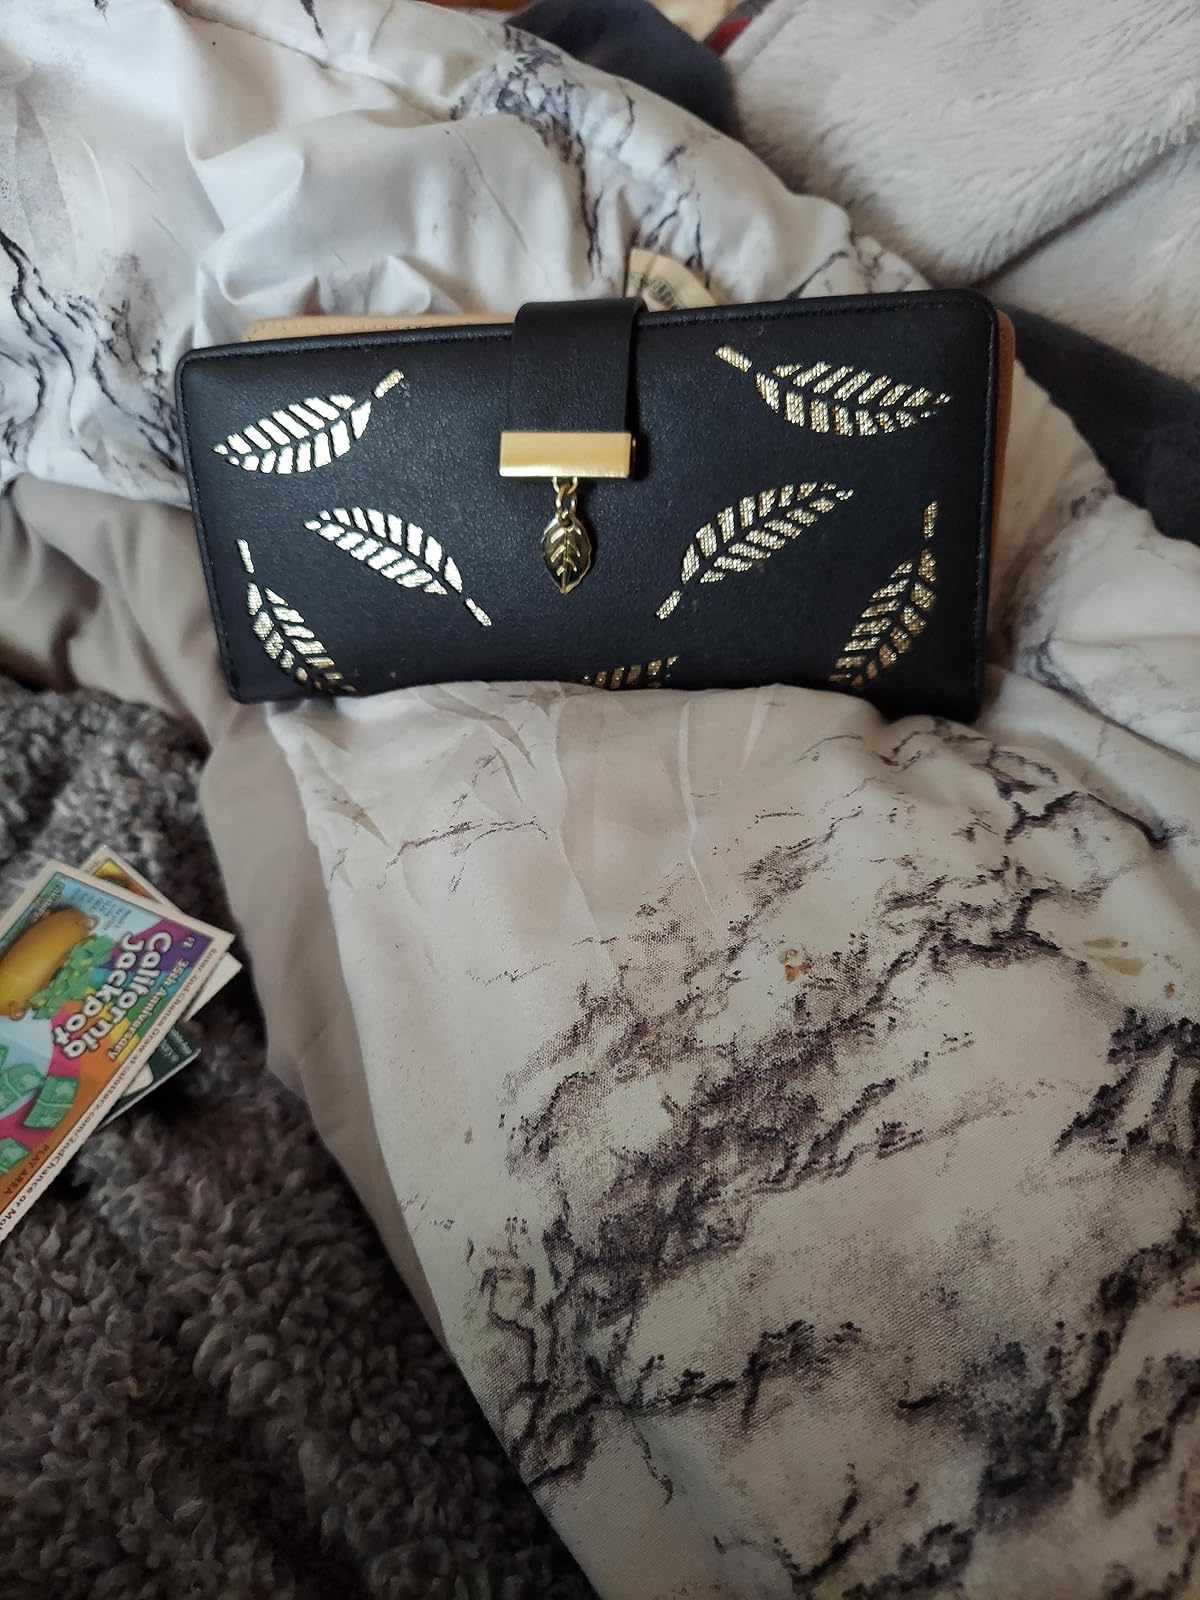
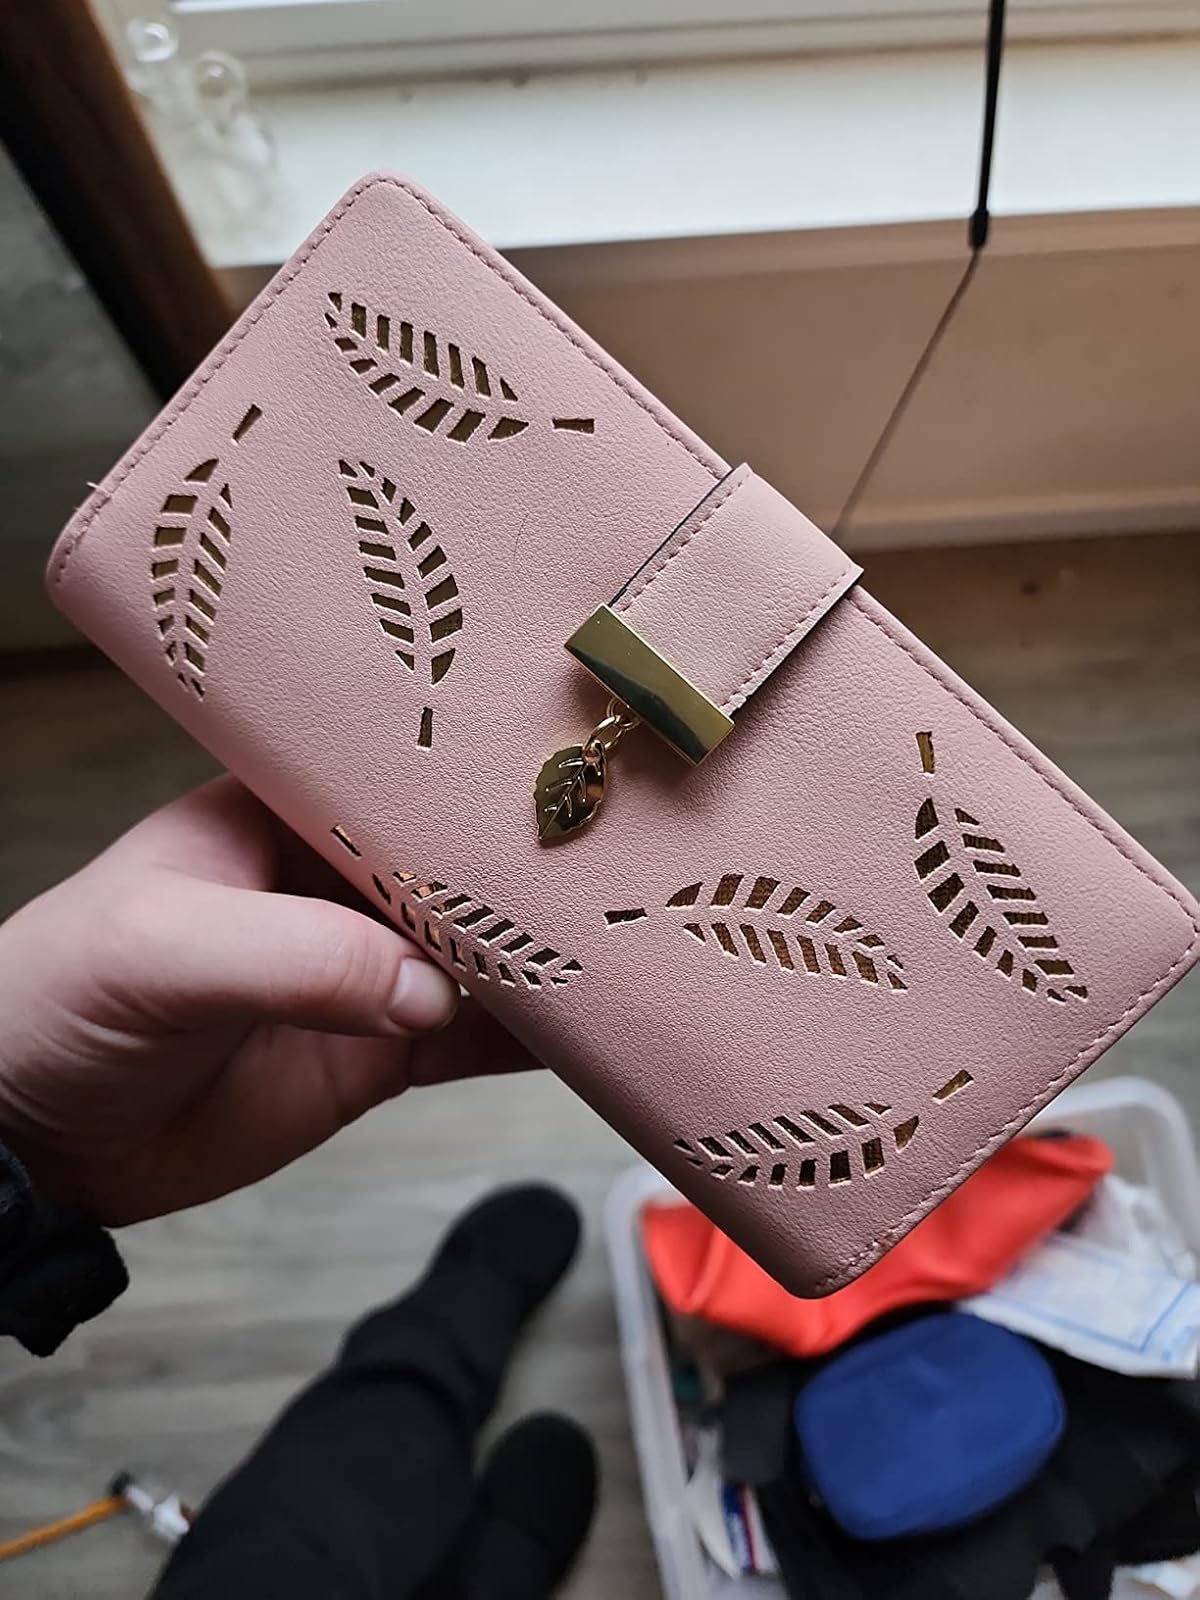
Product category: accessories_handbag
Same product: no